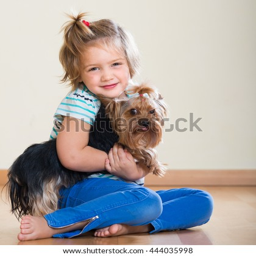
smiling little girl hugging animal on the floor indoor